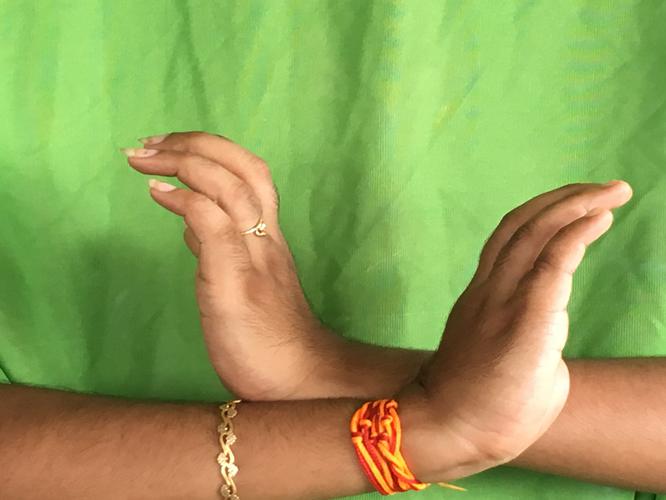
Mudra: Nagabandha
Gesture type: double_hand